Branxton, New South Wales

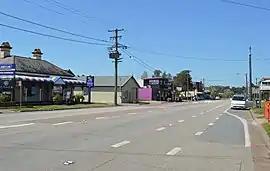
New England Highway at Branxton

Branxton is a town in the Hunter Region of New South Wales, Australia. Branxton is north of Sydney via the Pacific Motorway and New England Highway. Branxton is located mostly in the City of Cessnock, but part of it is in Singleton Shire.